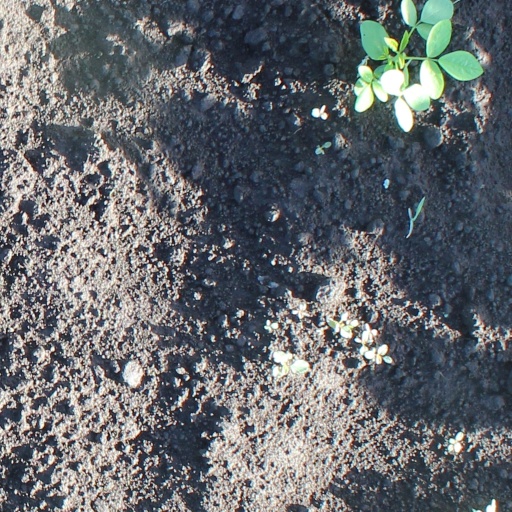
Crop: soybean